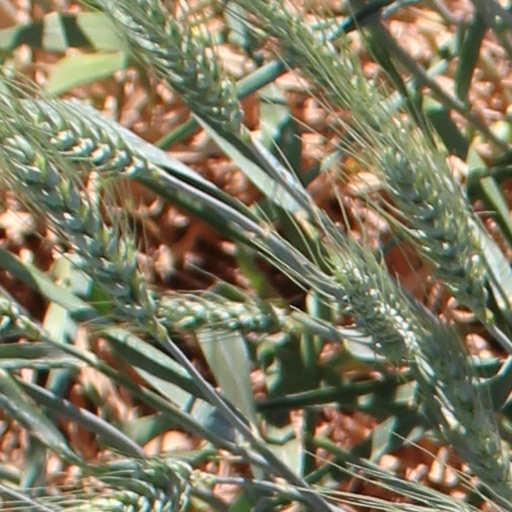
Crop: wheat